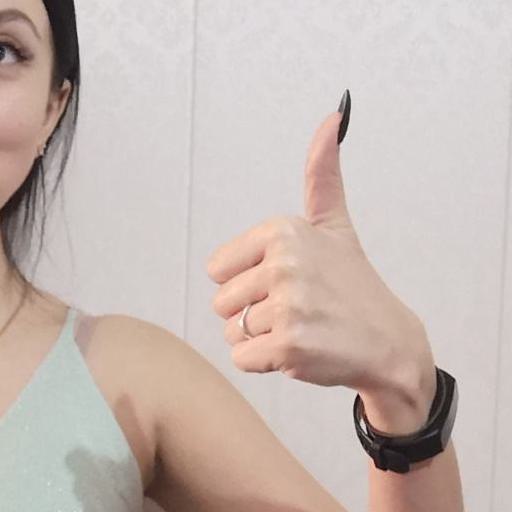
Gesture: like